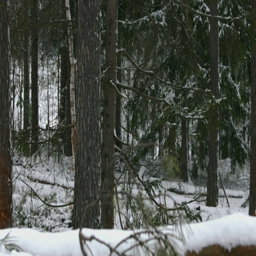
forest at winter , harvester working in a forest